Nabua

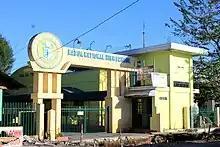
Nabua National High School

Transportation is very much important in Nabua because of its strategic location and membership in the Legazpi-Iriga-Naga-Daet growth corridor; and it is the preferred development strategy of agro-industrial commerce and tourism.